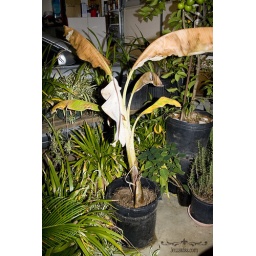
Baby banana tree in pot